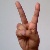
The image shows a hand gesture representing the letter 'V' in Indian Sign Language.